The Spell (1977 film)

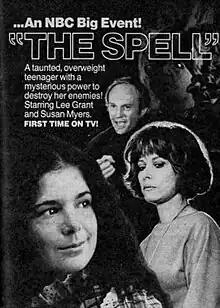
Original promotional poster

The Spell is a 1977 American made-for-television horror film directed by Lee Philips and starring Lee Grant, Susan Myers, Lelia Goldoni, and Helen Hunt. It touches on the subject of telekinesis and follows the story of an adolescent girl who seeks revenge on those who ridicule her, while her mother tries to bring an end to her evil acts. The film premiered on NBC as "The Big Event" Movie of the Week on February 20, 1977.